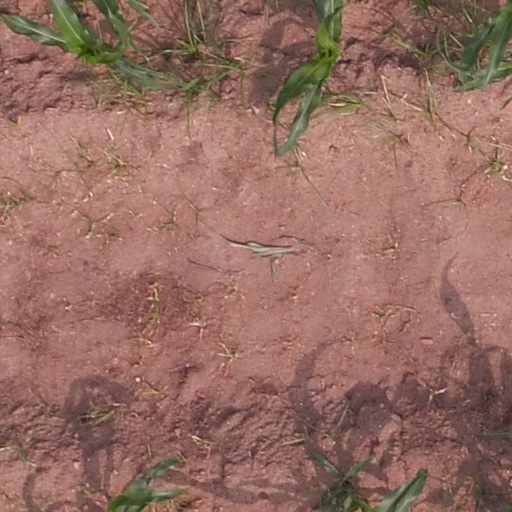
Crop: maize; corn